History of the Jews in Philadelphia

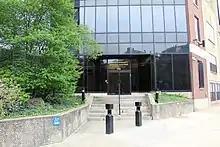
Jewish Federation of Greater Philadelphia headquarters in Jewish Community Services Building

From a period immediately after the Revolutionary war efforts have been made to collect money for the charitable organizations by appealing to the general public. Lotteries were held early in the 19th century; subscription lists were constantly being formed. A ball was given in 1843 in aid of three societies. In 1853 and in 1854 dinners were given in aid of the Hebrew Charitable Fund, at which many noted citizens were present. The year following, a ball was given instead of a dinner, and it proved such a success financially that it was thought expedient to continue this form of entertainment; the Hebrew Charity-Ball Association was formed in consequence of this determination, and annual balls were given with great success until 1901, when they were discontinued owing to the establishment of the Federation of Jewish Charities. As of 2019, The Jewish Federation of Greater Philadelphia (JFGP) has its headquarters in the Jewish Community Services Building in Center City, Philadelphia.